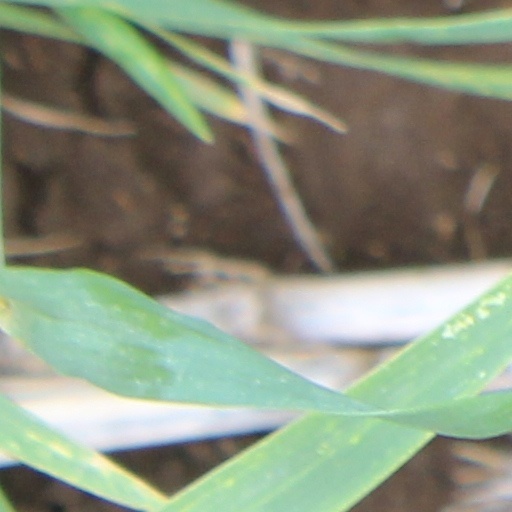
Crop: wheat